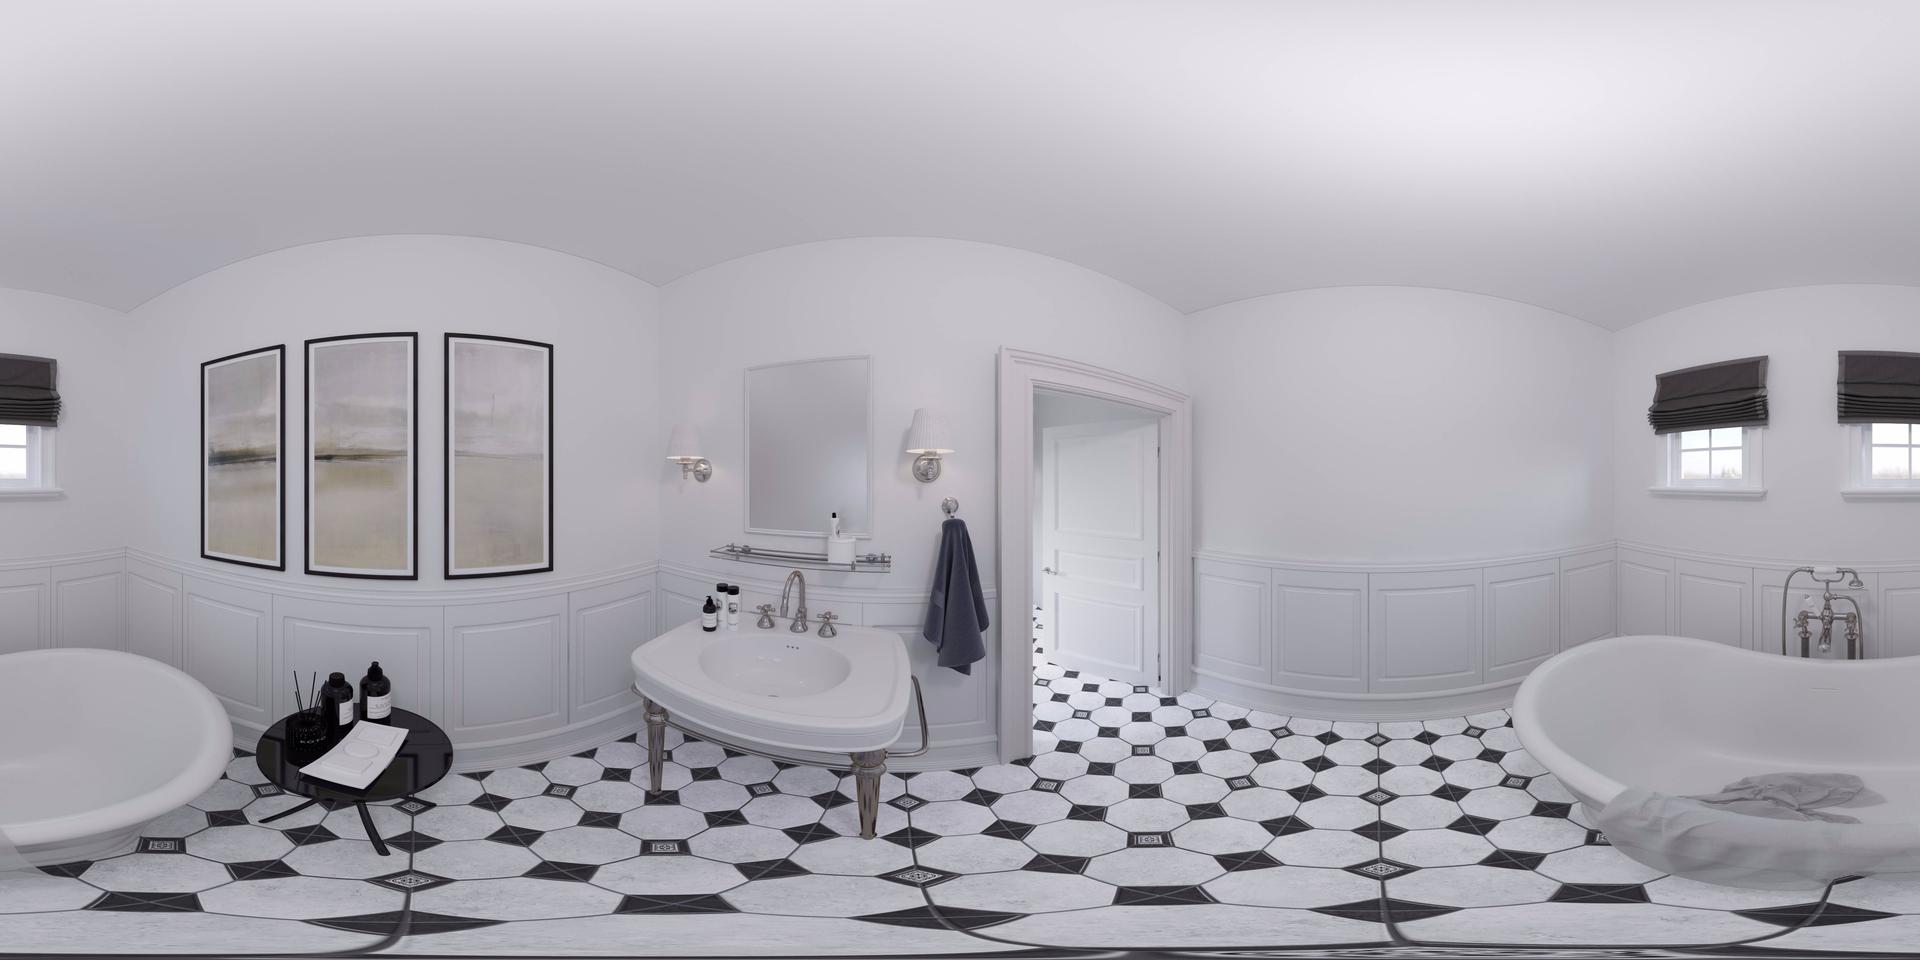
Referred object: the dark gray towel hanging beside the sink

Referred object: turn slightly right to find the mirror

Referred object: the towel to the right of the mirror